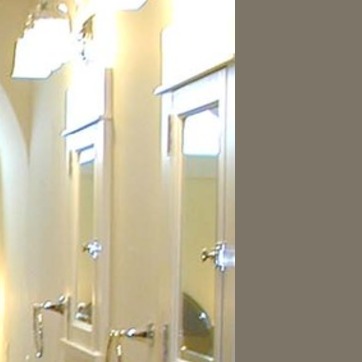
Material: mirror